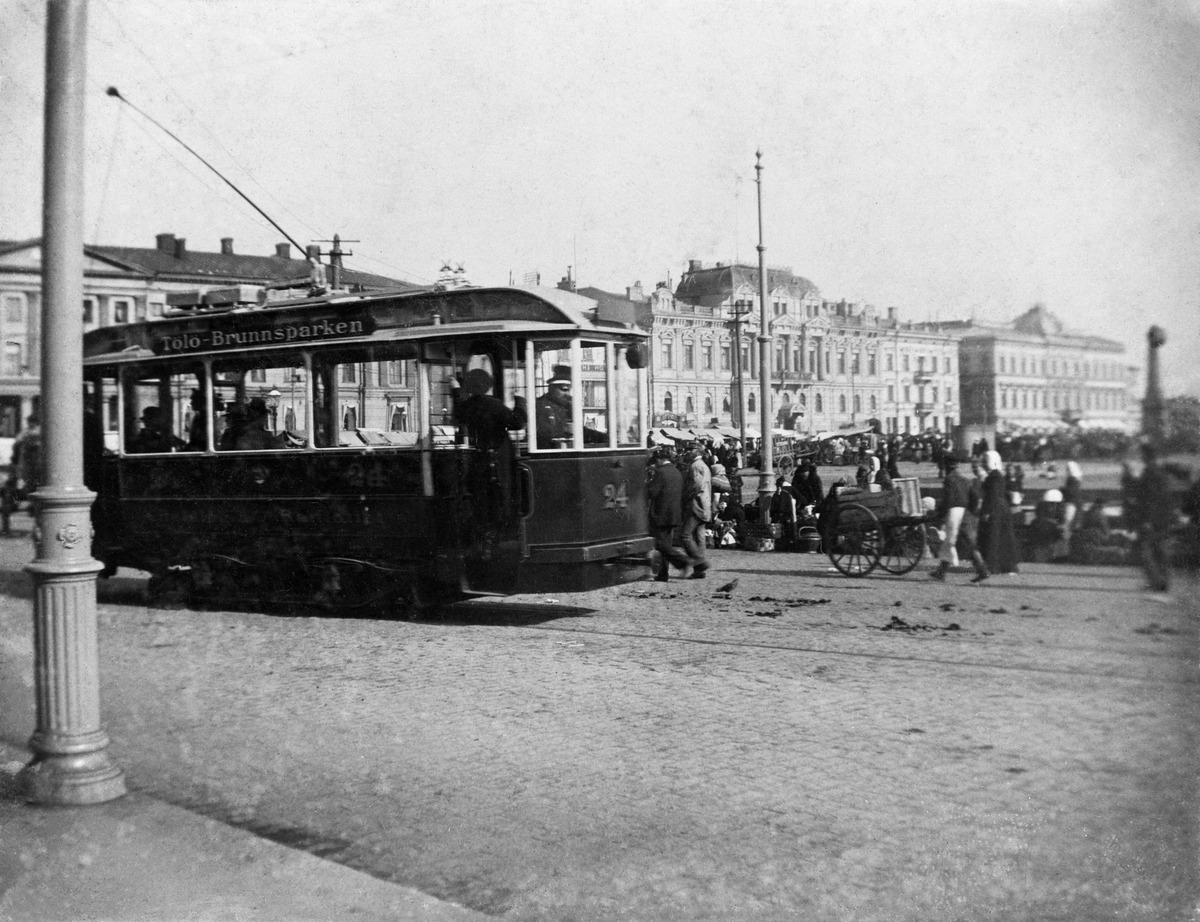
Töölö-Kaivopuisto - linjan raitiovaunu Läntisellä rantakadulla (=Eteläranta)
sisällön kuvaus: Töölö-Kaivopuisto - linjan raitiovaunu Läntisellä rantakadulla (=Eteläranta). mustavalkoinen
Kuvaaja: Hjertzell, F.A.V., valokuvaaja
Ajankohta: kuvausaika 1908 n
Paikka: Suomi, Uusimaa, Helsinki, Kaartinkaupunki Helsinki, Eteläranta
Aiheet: liikenne kaupunkiliikenne, raideliikenne raitioliikenne, maakulkuneuvot raitiovaunut